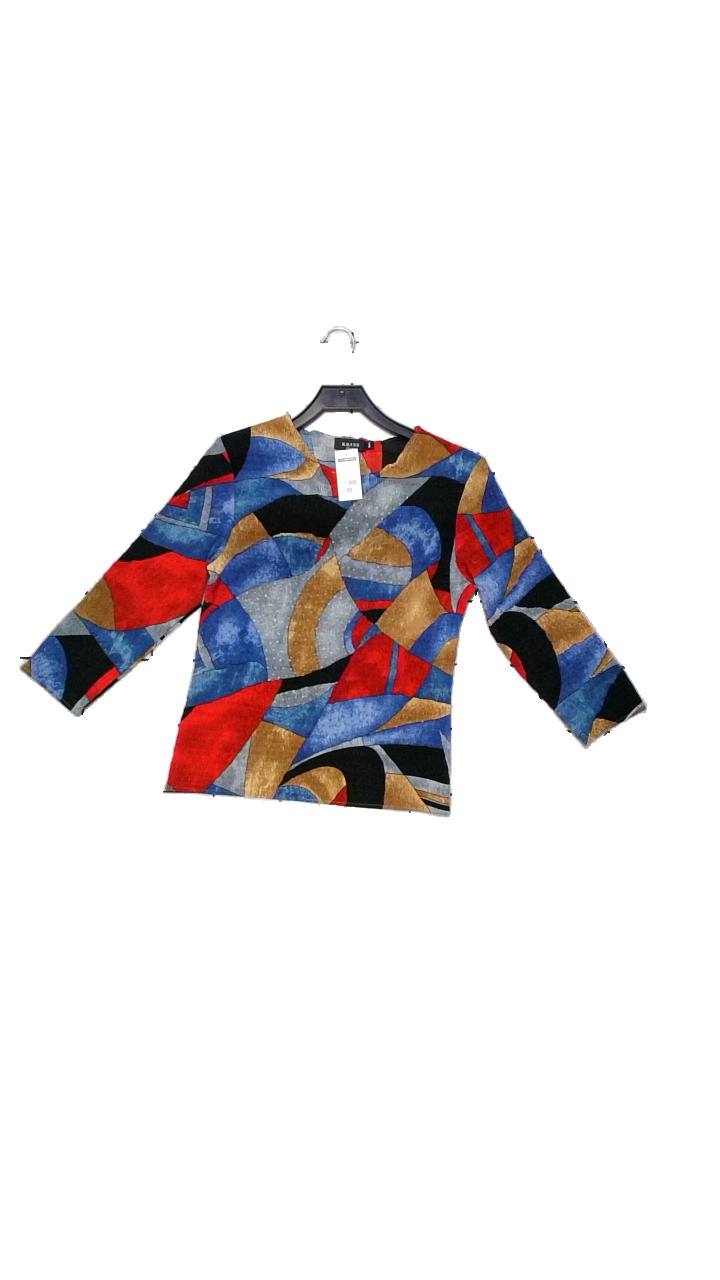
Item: Top (Ladies)
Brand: Kriss
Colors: Multicolor, Blue, Grey, Red
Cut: Loose, Regular
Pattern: Geometric print
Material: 100% polyester
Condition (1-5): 5
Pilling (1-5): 4
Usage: Reuse
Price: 150-250